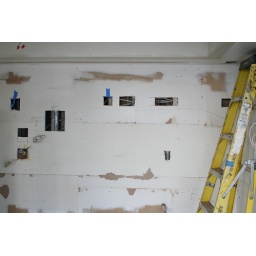
Cutting holes in the wall to fish a new circuit for the over-the-range microwave.